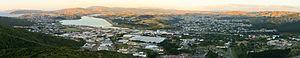
Porirua est une ville de la région de Wellington, sur l'île du Nord de la Nouvelle-Zélande. Elle est située à 20 km au nord de la ville de Wellington. Elle entoure presque complètement le port de Porirua, à la pointe sud du Kapiti Coast.